Paint Bank, Virginia

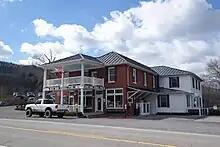
Paint Bank General Store, made with locally produced red clay bricks.

A few miles up the road between Sweet Springs, West Virginia and Paint Bank, is the location of the home of Anne Royall (June 11, 1769 – October 1, 1854). By some accounts, she was the first professional female journalist in America.